Belén Fabra

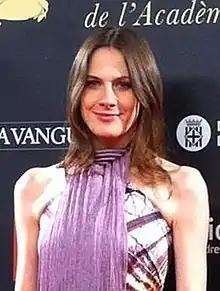
Fabra in 2013

Belén Fabra Homedes was born on 3 November 1977 in Tortosa, Catalonia. She started by playing small roles in numerous theater plays, films and television series.